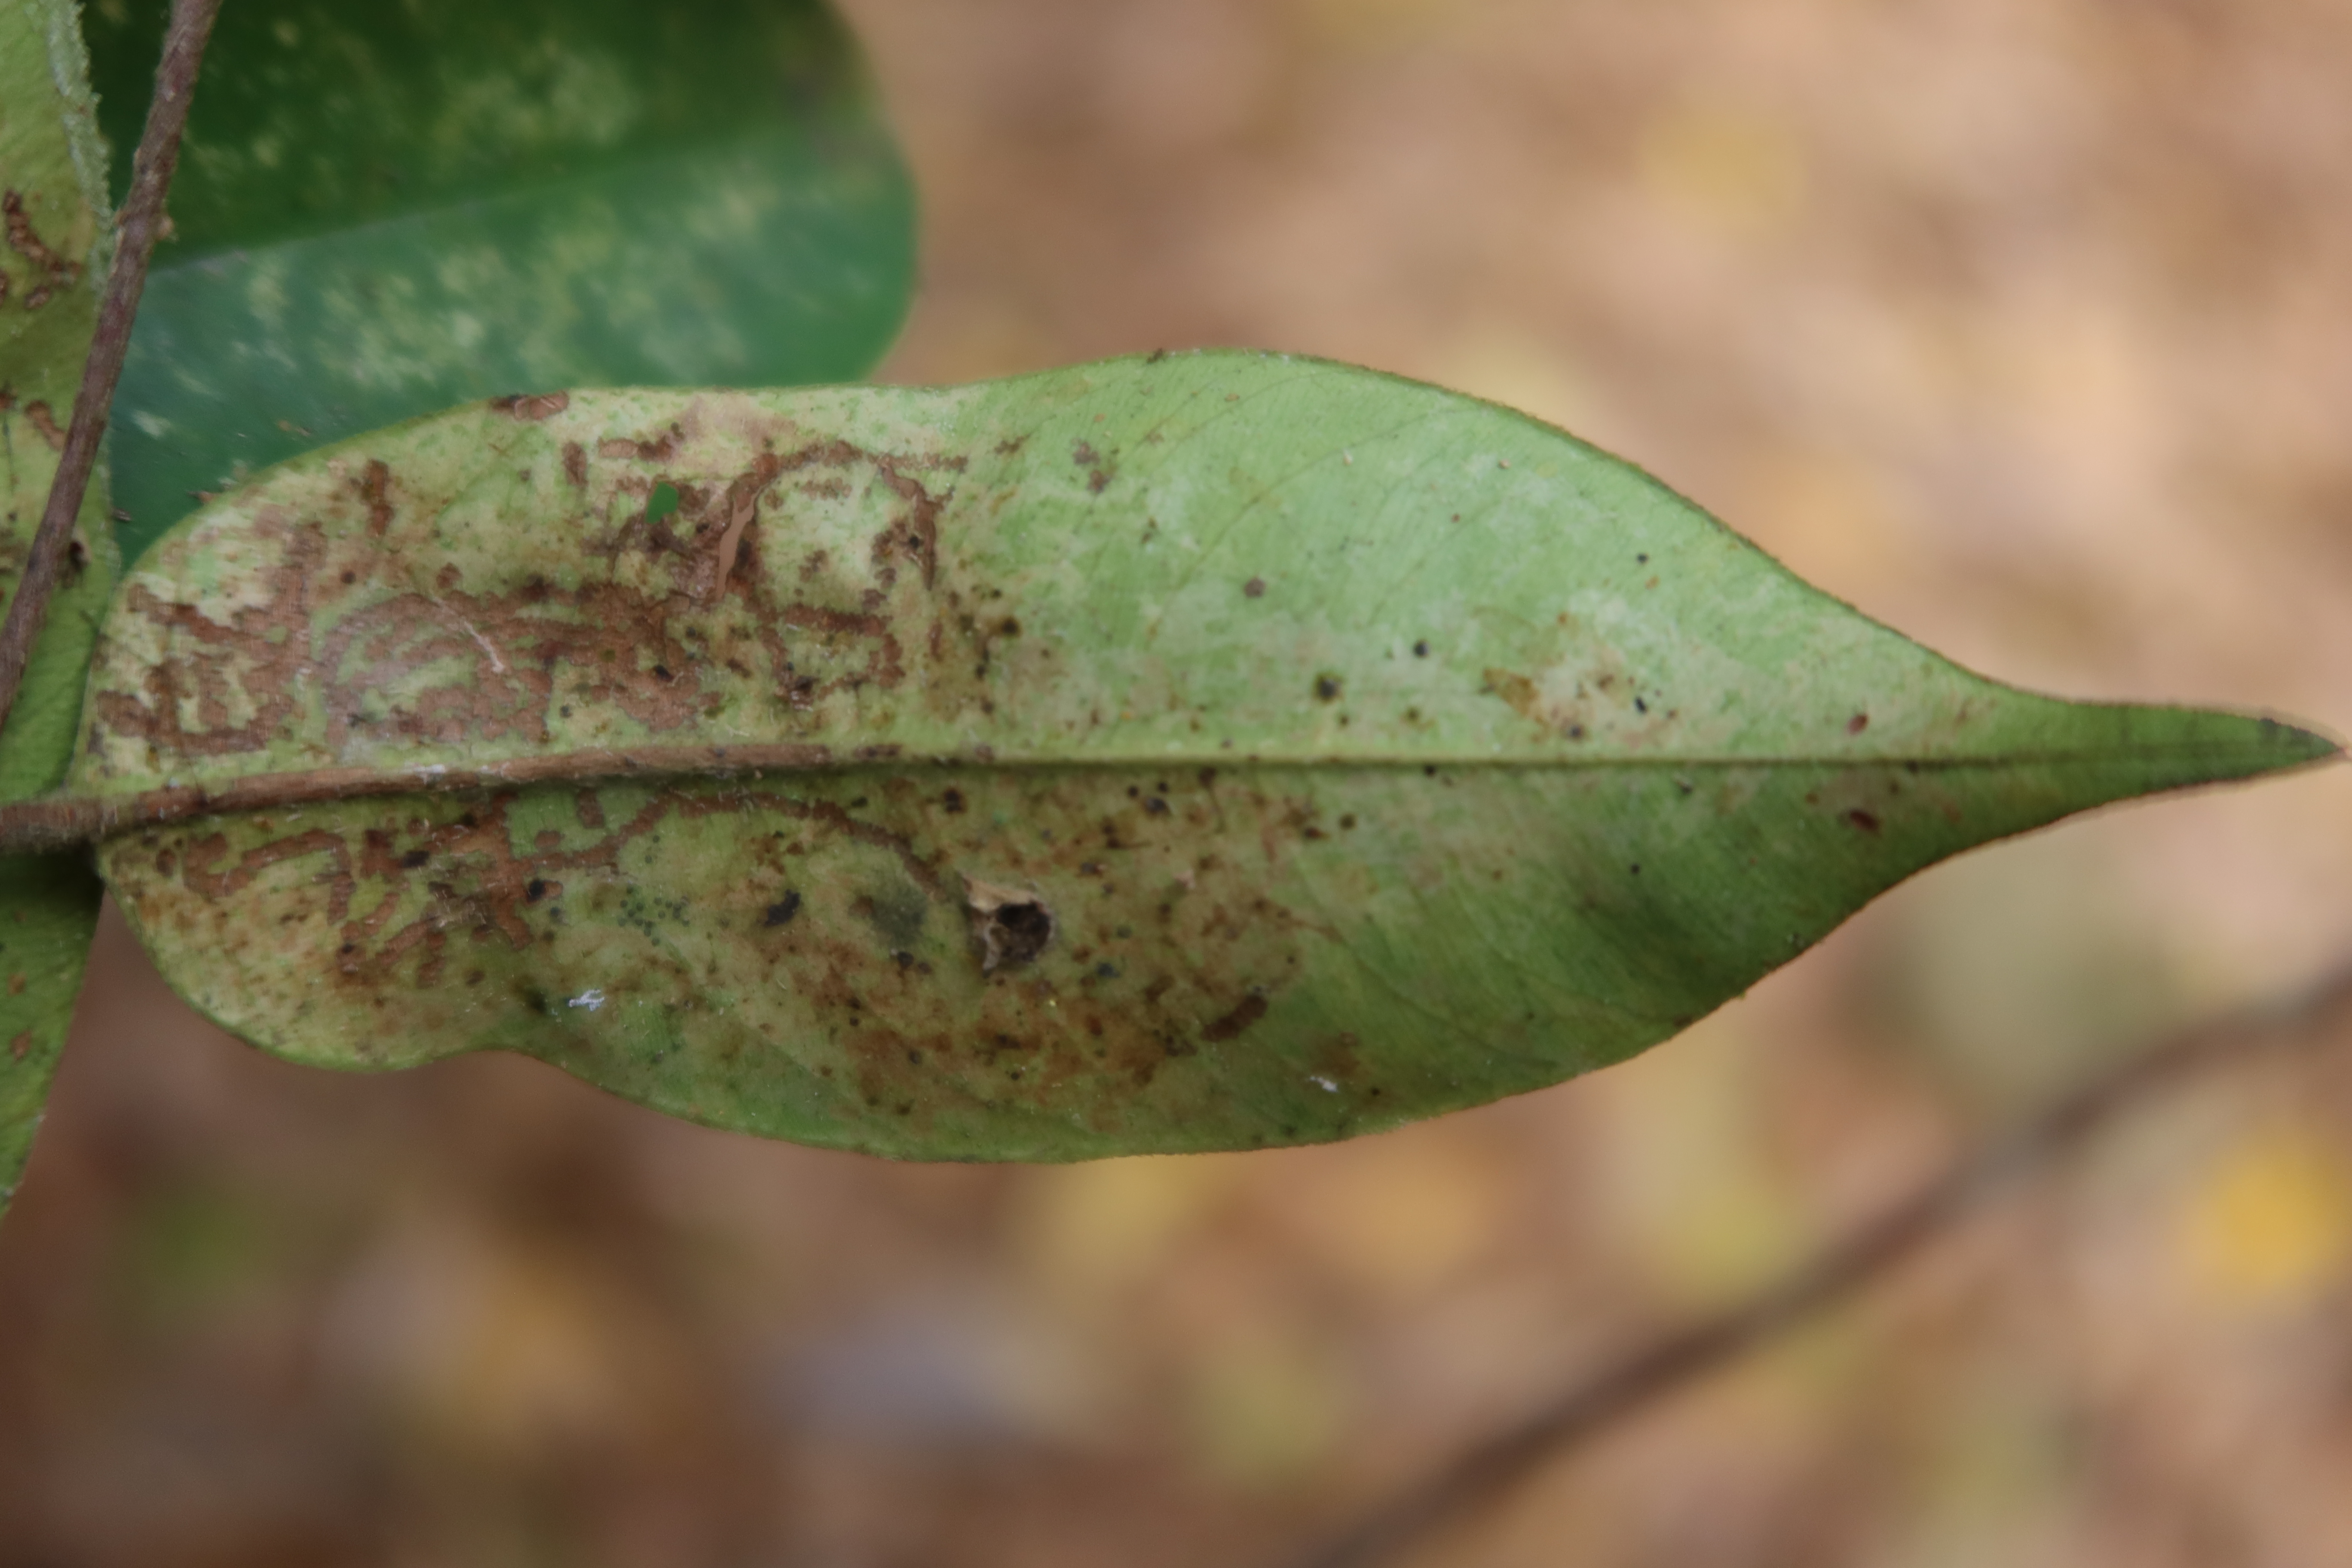
Label: Black spots